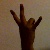
The image shows a hand gesture representing the number 7 in Indian Sign Language.